Tourism in Kuwait

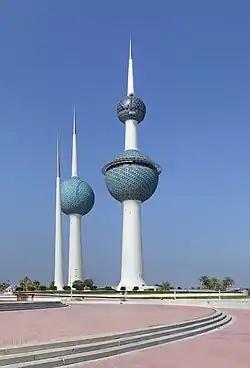
The Kuwait Towers

The country's major tourist attractions include Kuwait Towers in Kuwait City, Al Hamra Tower, which is currently the tallest curved skyscraper in the world, Sabah Al-Ahmad Sea City, a marine city that is located south of Ahmadi, and the Grand Mosque Of Kuwait, the largest mosque in Kuwait, which is located in Kuwait City. The Amiri Diwan recently inaugurated the new Kuwait National Cultural District (KNCD), which comprises Sheikh Abdullah Al Salem Cultural Centre, Sheikh Jaber Al Ahmad Cultural Centre, Al Shaheed Park, and Al Salam Palace. These destinations recently has become famous tourist attractions, luring more tourists onto the region. And with a capital cost of more than US$1 billion, this project is said to be one of the largest cultural investments in the world.